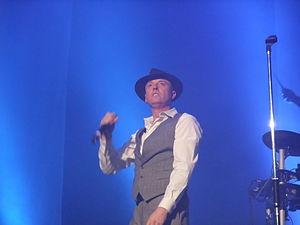
Heaven 17 est un groupe de synthpop britannique, originaire de Sheffield, en Angleterre. Il est formé en octobre 1980 par Glenn Gregory, Martyn Ware et Ian Craig Marsh. Toujours en activité, mais sans Ian, Heaven 17 connait un succès important dans la première moitié des années 1980.